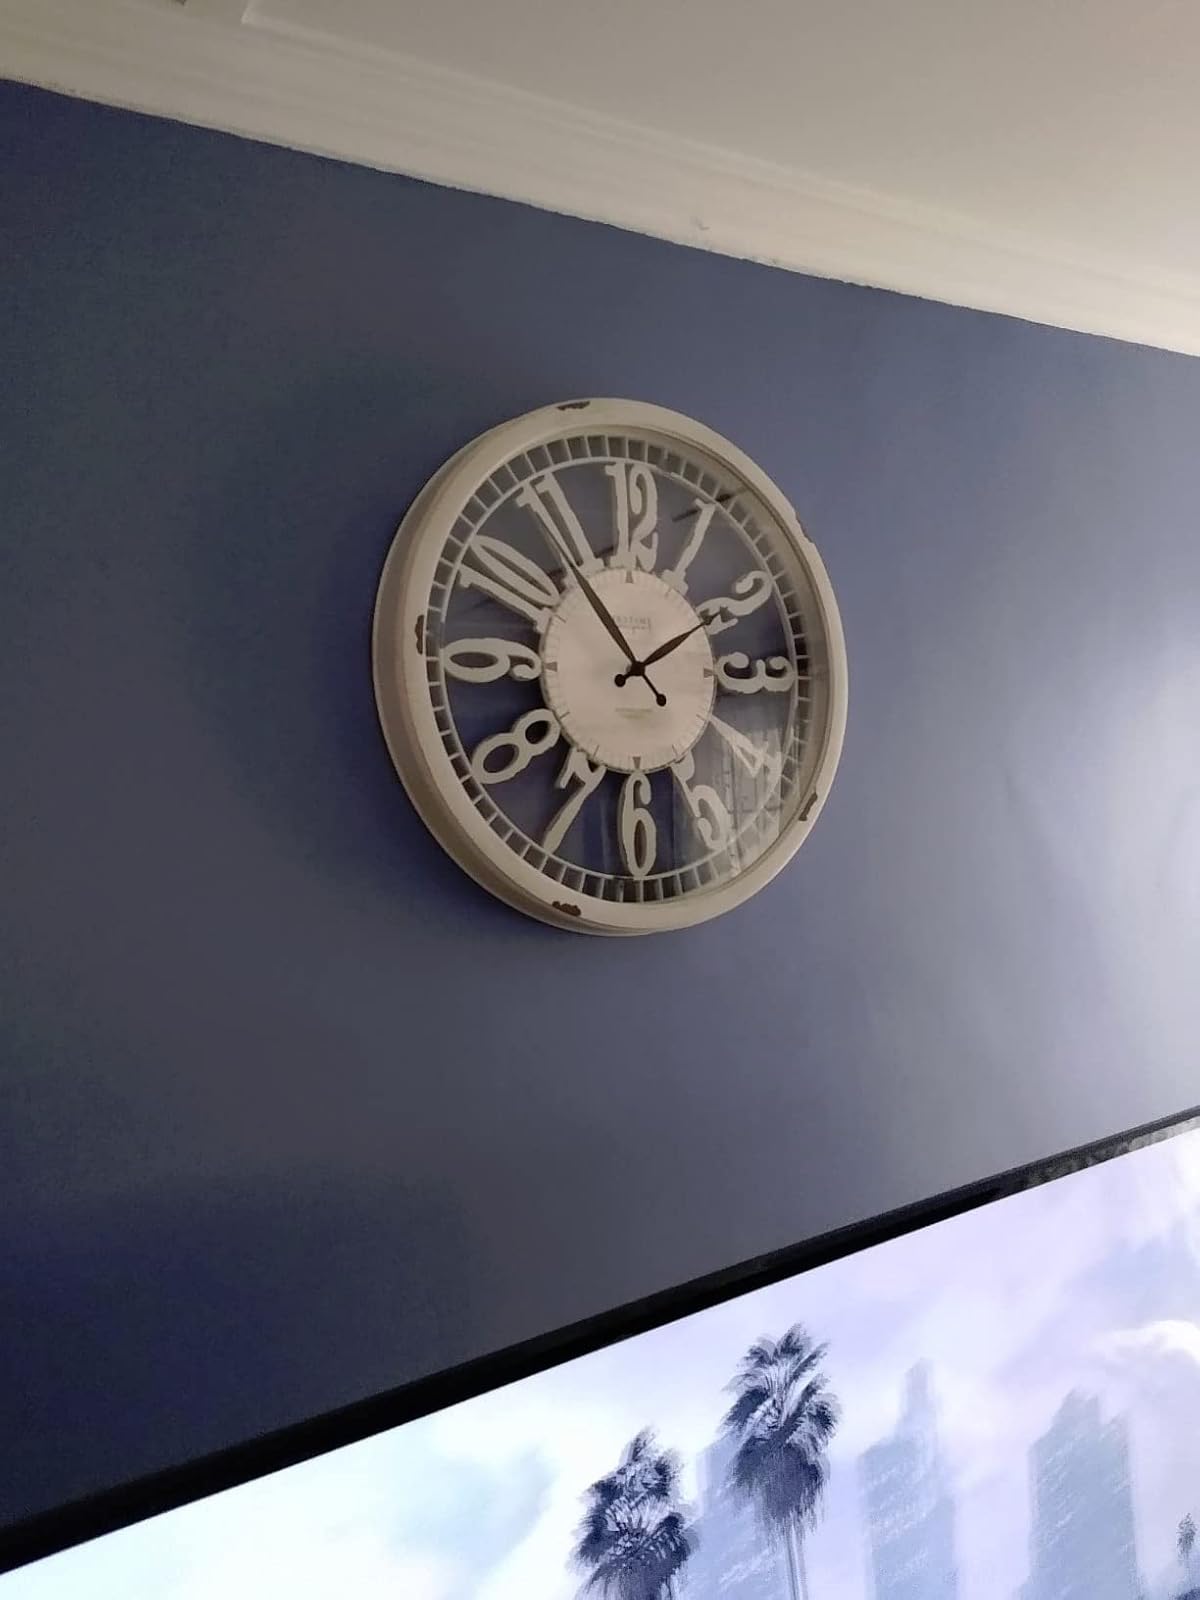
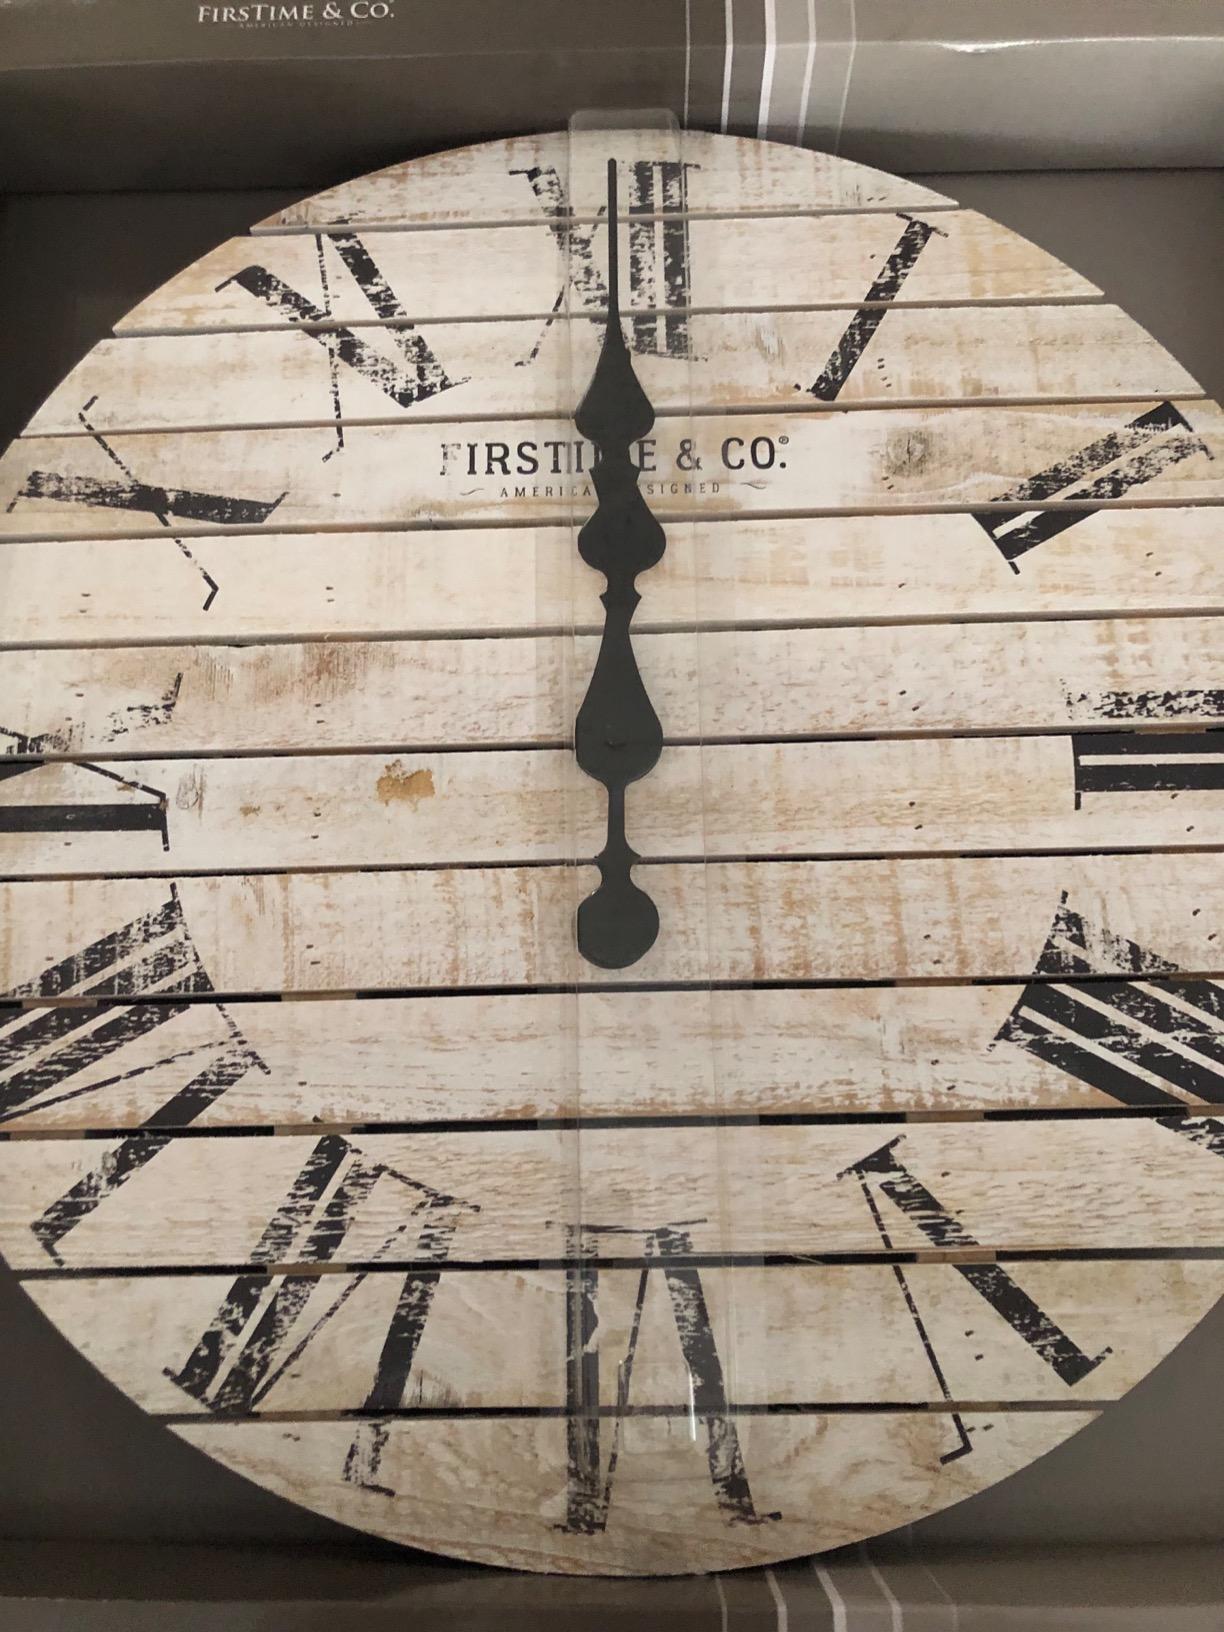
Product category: clock
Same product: no